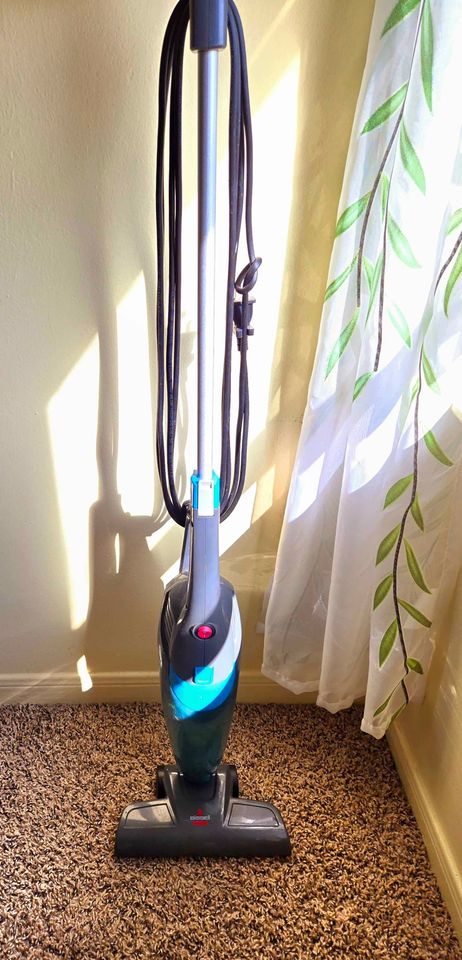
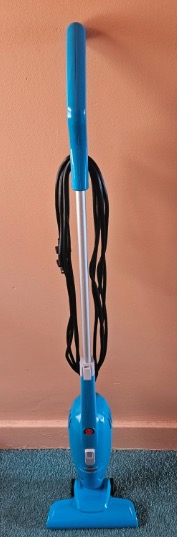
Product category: items_vacuum
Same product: no